Andouille
Also known as:
br - Breton: Anduilh
ca - Catalan: Andouille
de - German: Andouille
en-simple - Simple English: Andouille
es - Spanish: Andouille
fa - Persian: اندویی
fr - French: Andouille
he - Hebrew: אנדוי
it - Italian: Andouille
ja - Japanese: アンドゥイユ
jv - Javanese: Andouille
nl - Dutch: Andouille
pl - Polish: Andouille
Category: meat (smoked sausage, pork sausage)
Cuisine: French
Associated cuisines: French
Area: France
Countries: France
Region: Western Europe

This is a smoked sausage made using pork. It is primarily pig chitterlings, tripe, onions, wine, and seasoning. It is generally grey and has a distinctive odor.

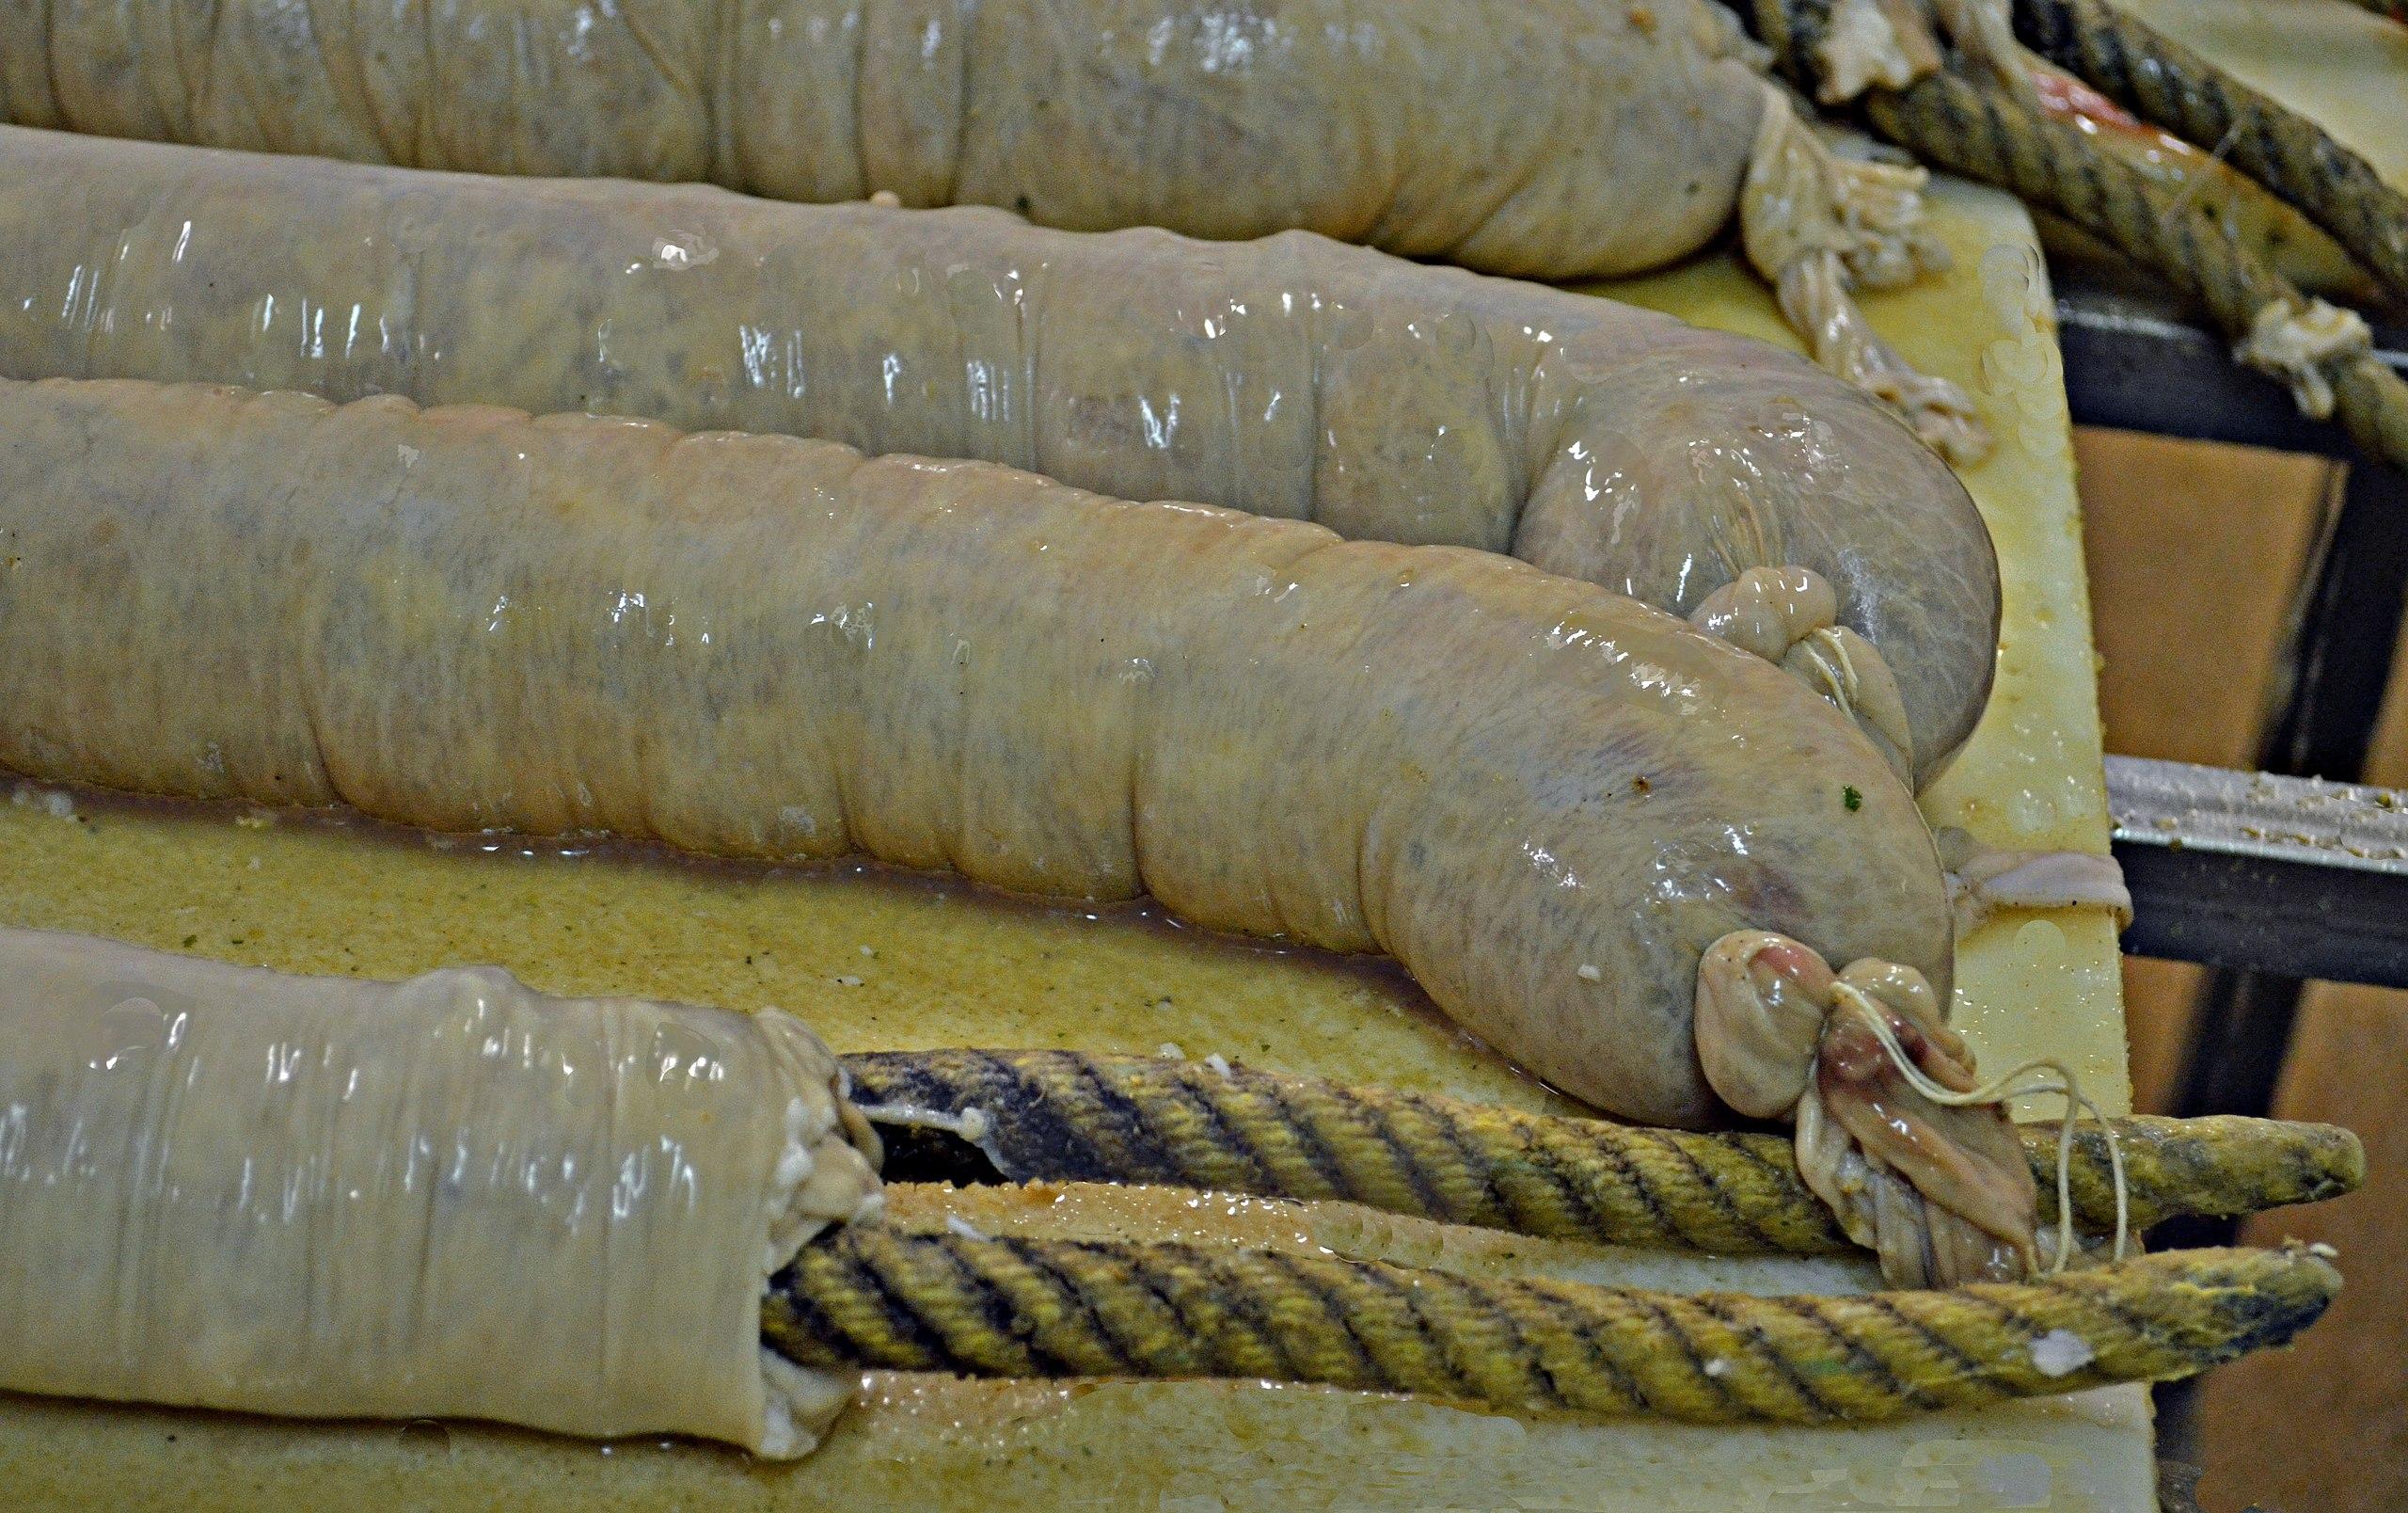